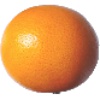
Label: pink_grapefruit